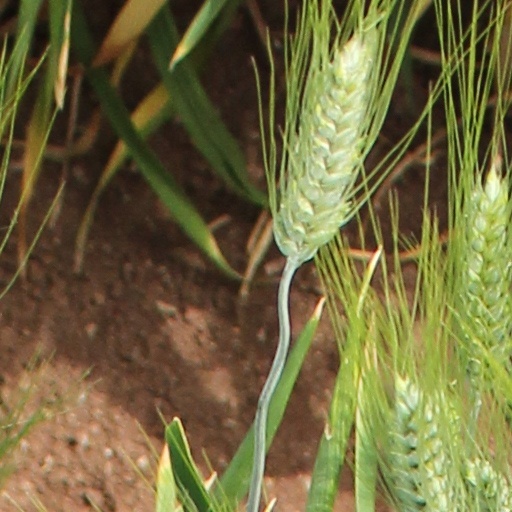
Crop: wheat